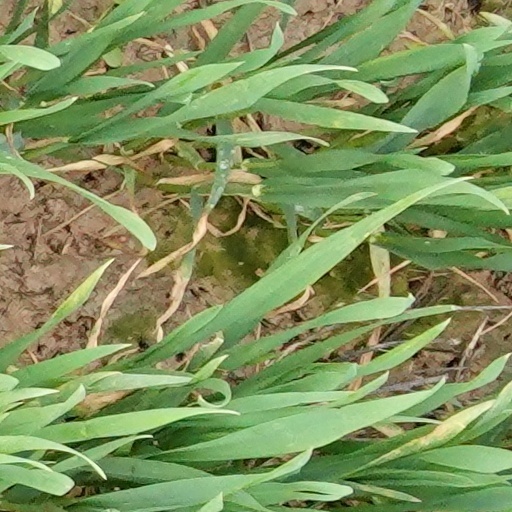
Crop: wheat